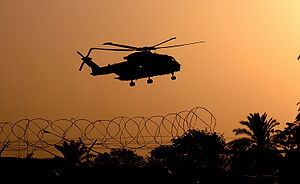
Taktisk Troppetransport
Britisk AgustaWestland AW101 i Irak, der anvendes til TTT
Taktisk Troppetransport er en disciplin, hvor man med lastvogn, hurtiggående båd eller helikopter indsætter personel eller gods under en mission.